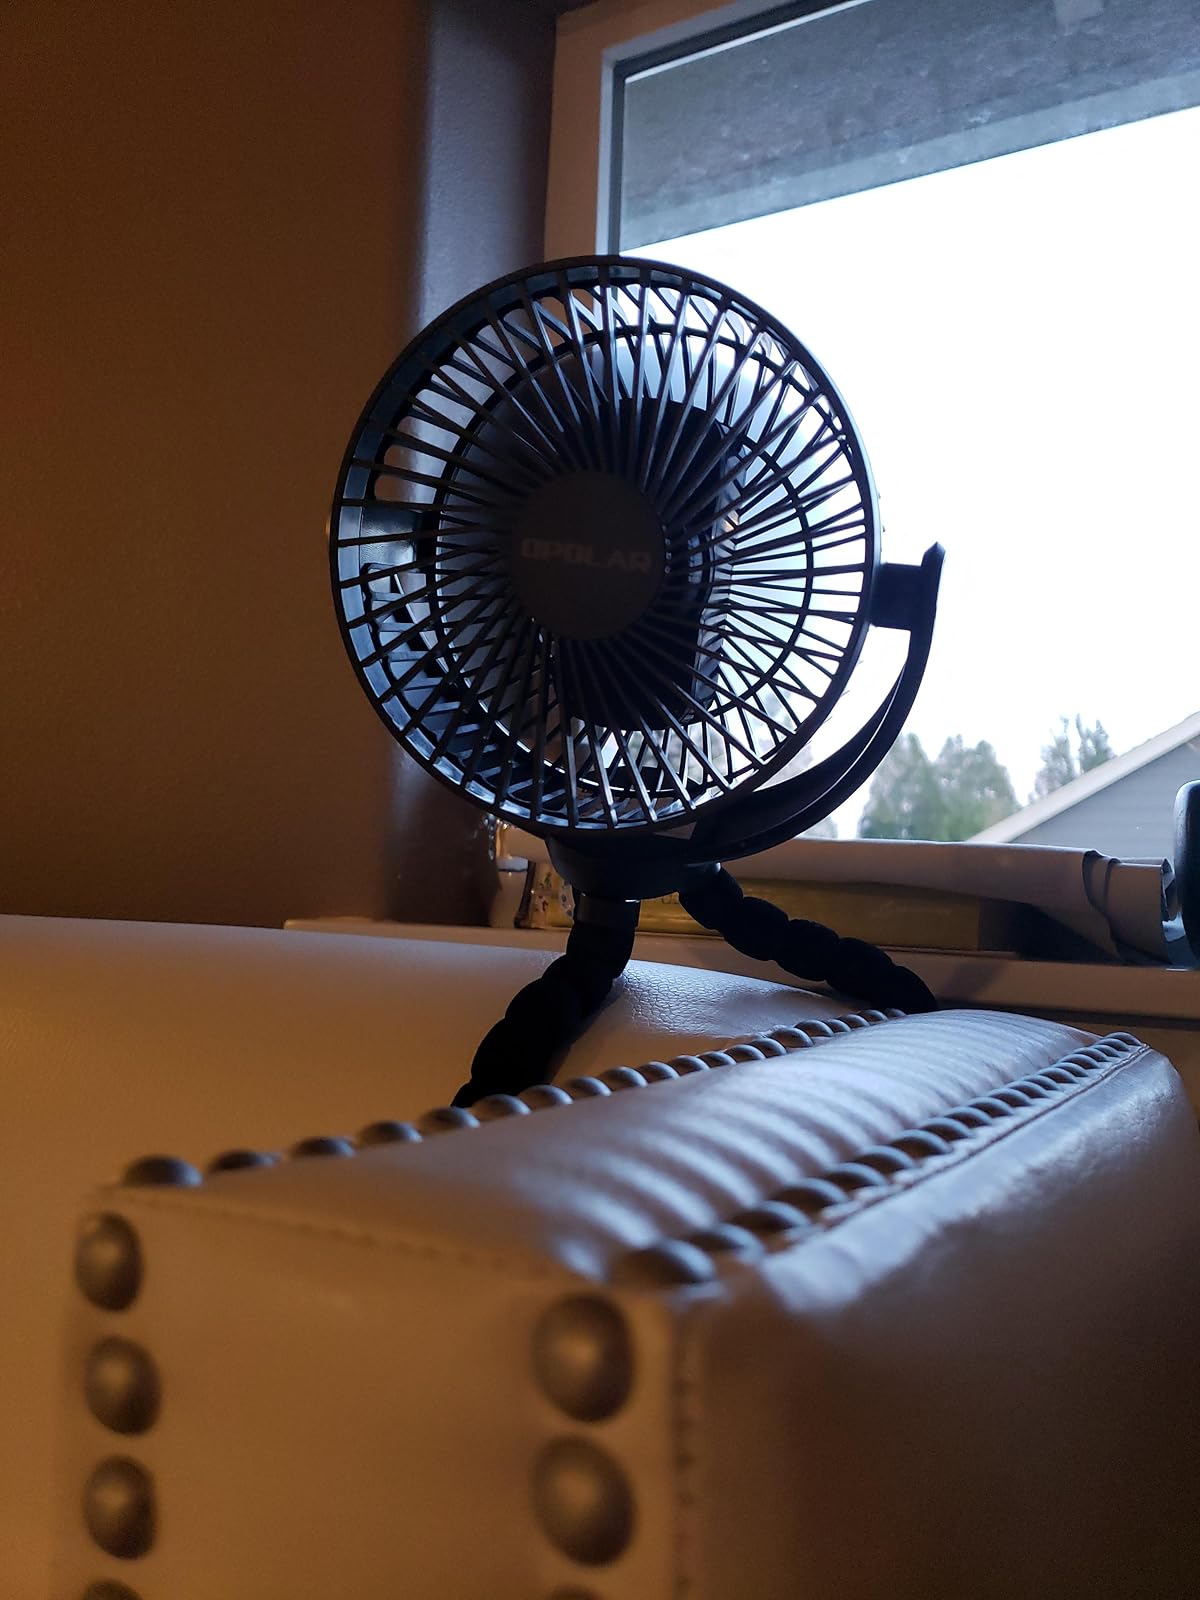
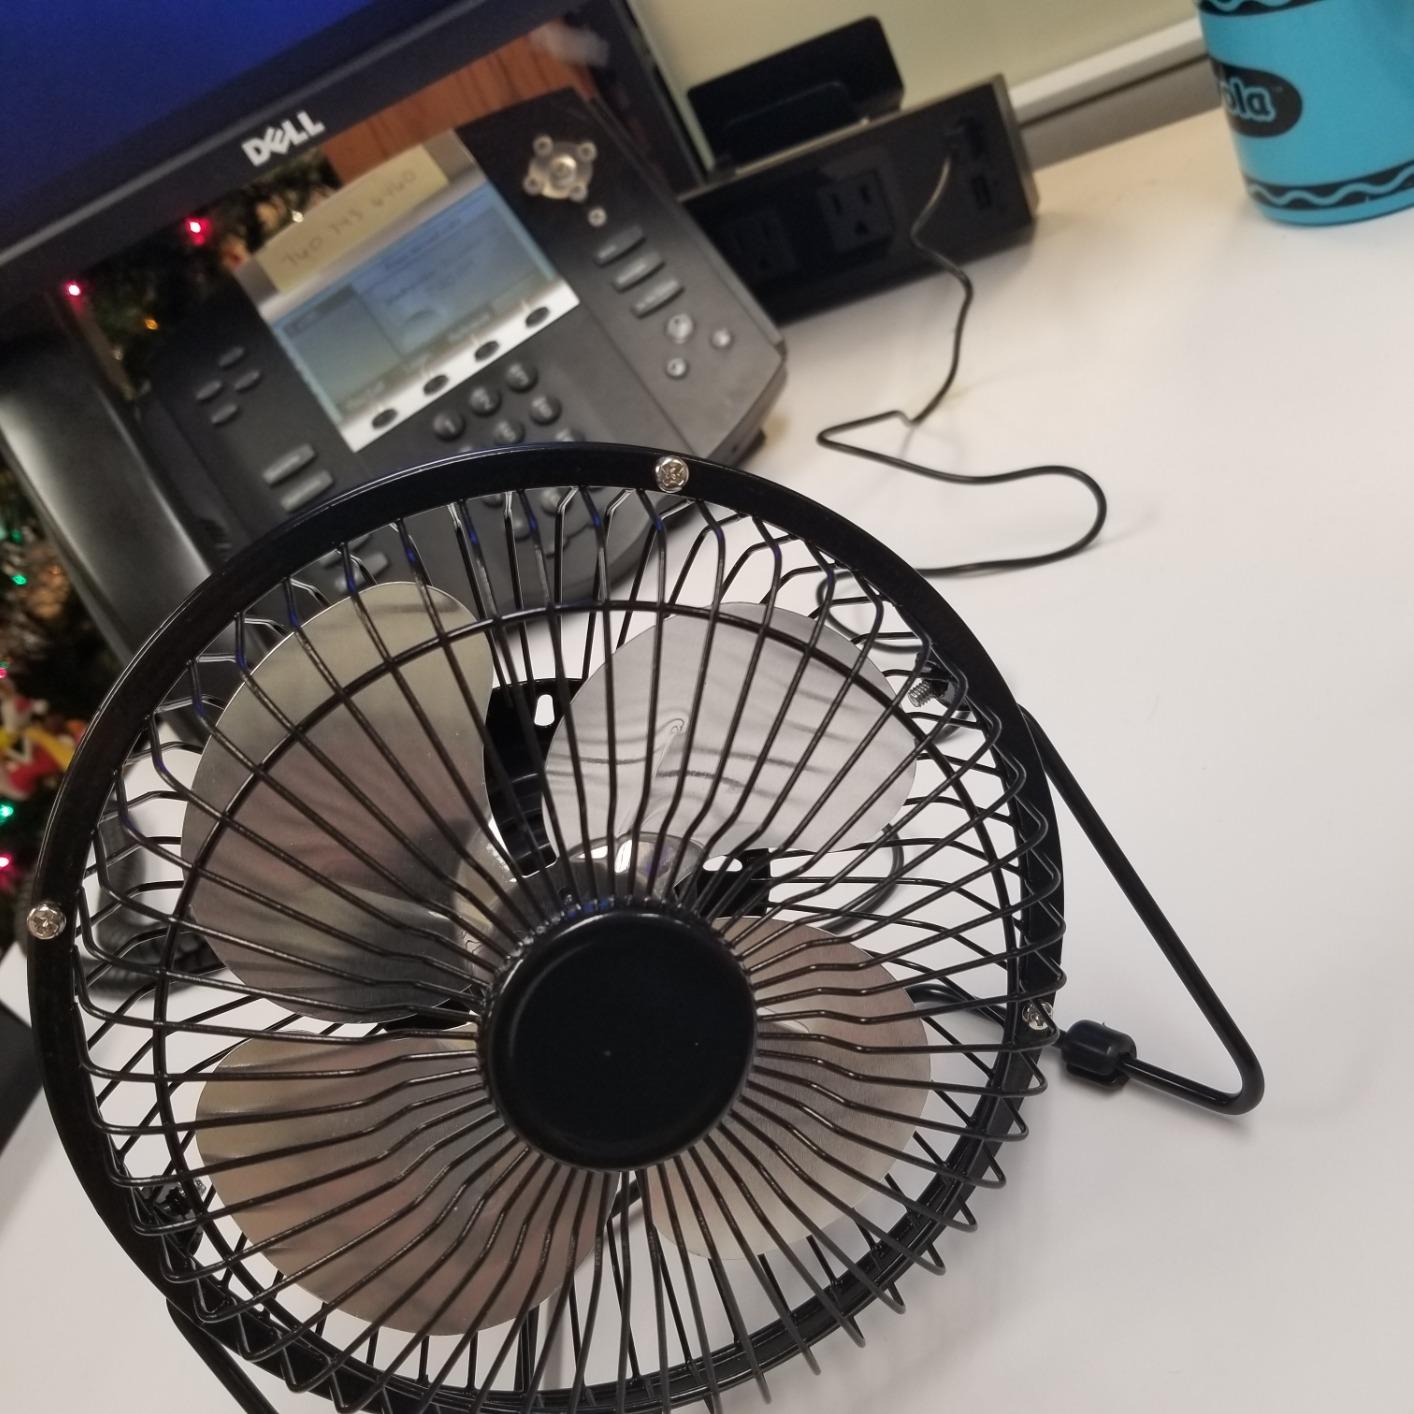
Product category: fan
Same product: no